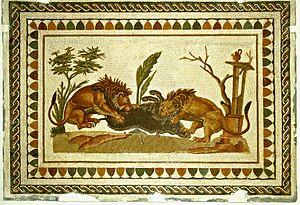
Mosaïque au musée d'El Jem
L'amphithéâtre d'El Jem, aussi appelé Colisée de Thysdrus, est un amphithéâtre romain situé dans l'actuelle ville tunisienne d'El Jem, l'antique Thysdrus de la province romaine d'Afrique.